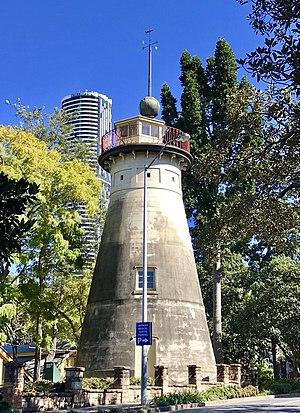
Situé à Brisbane, sur les hauteurs de Spring Hill, The Old Windmill est un ancien moulin à vent, aujourd'hui désaffecté. Construit par des « convicts » en 1828, il est le plus ancien monument de l'état australien du Queensland et un des deux seuls monuments datant de l'ancienne colonie pénale de Brisbane.